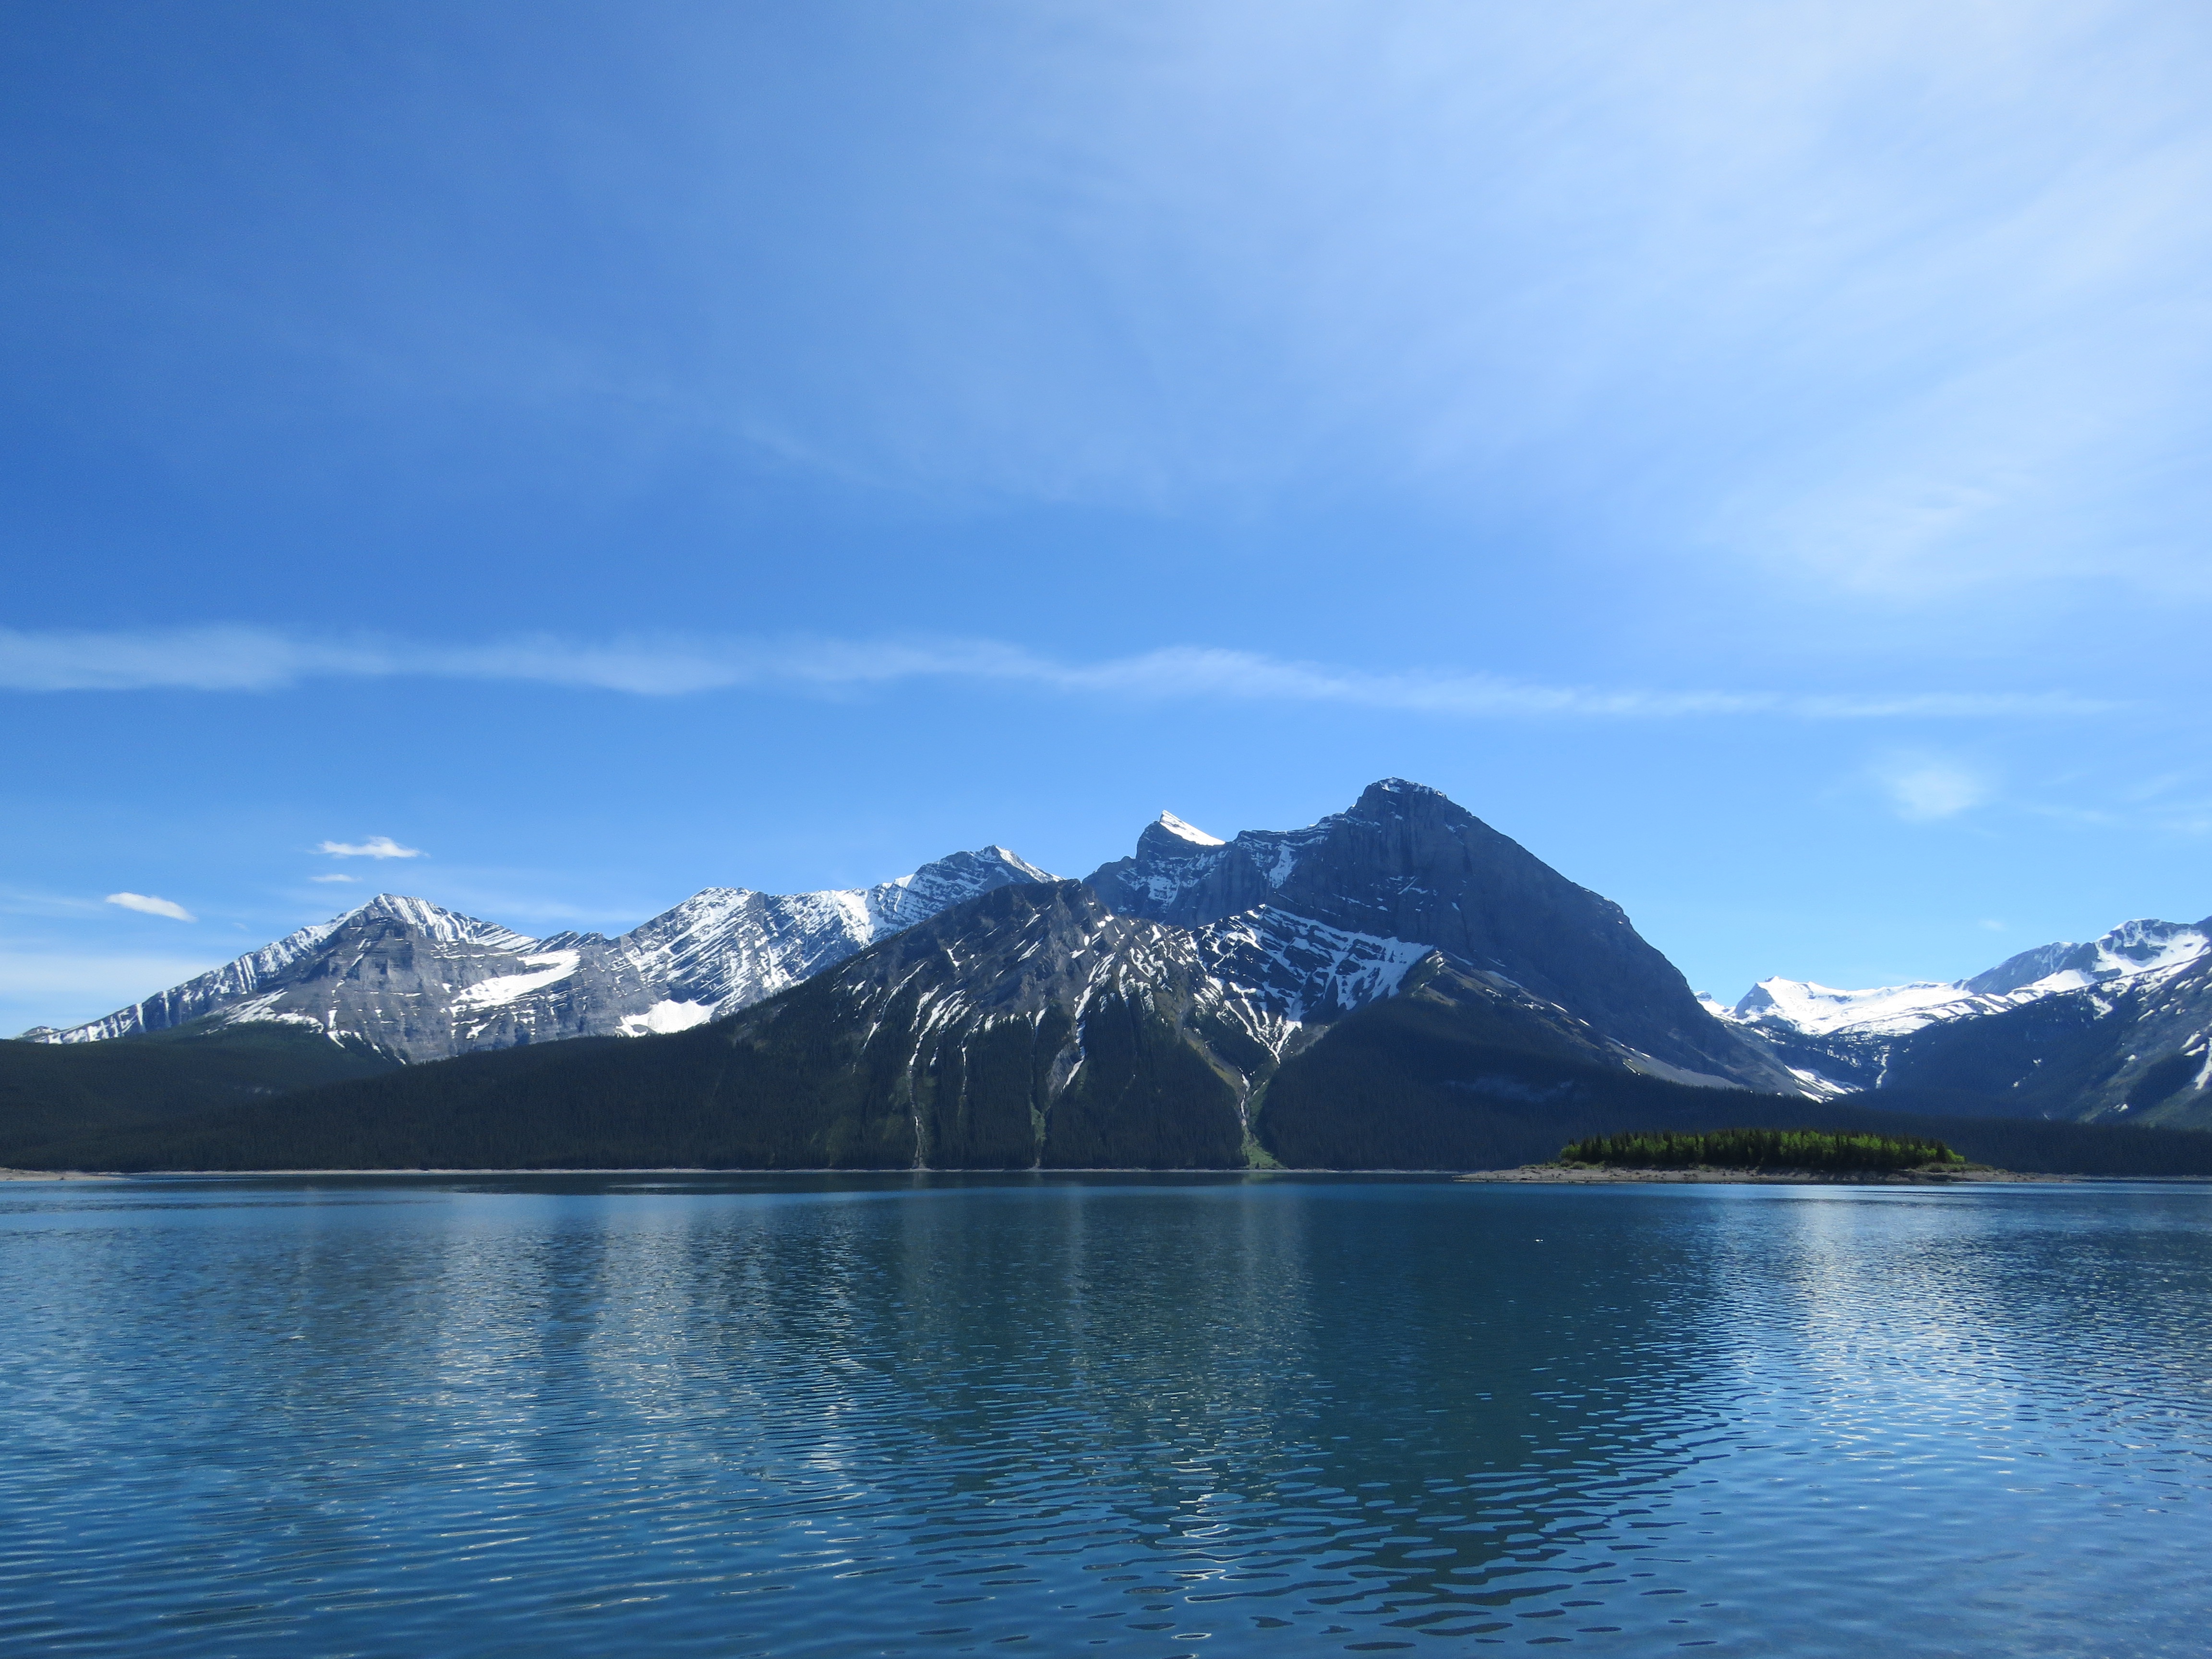
landscape, sea, water, nature, mountain, cloud, lake, mountain range, dusk, reflection, scenic, peaceful, park, scenery, serene, bay, rocky, fjord, reservoir, highland, body of water, mountains, alps, canada, canadian, fell, alberta, loch, kananaskis, rocky mountains, landform, upper kananaskis lake, geographical feature, mountainous landforms, glacial landform